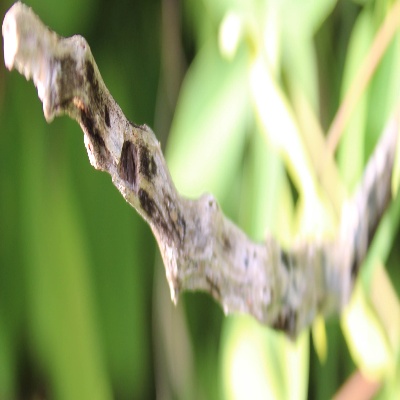
Crop: Cassava
Condition: bacterial blight